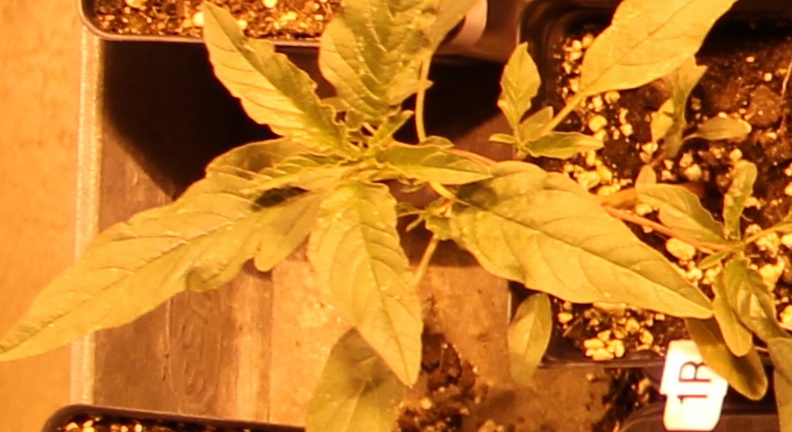
Label: Waterhemp